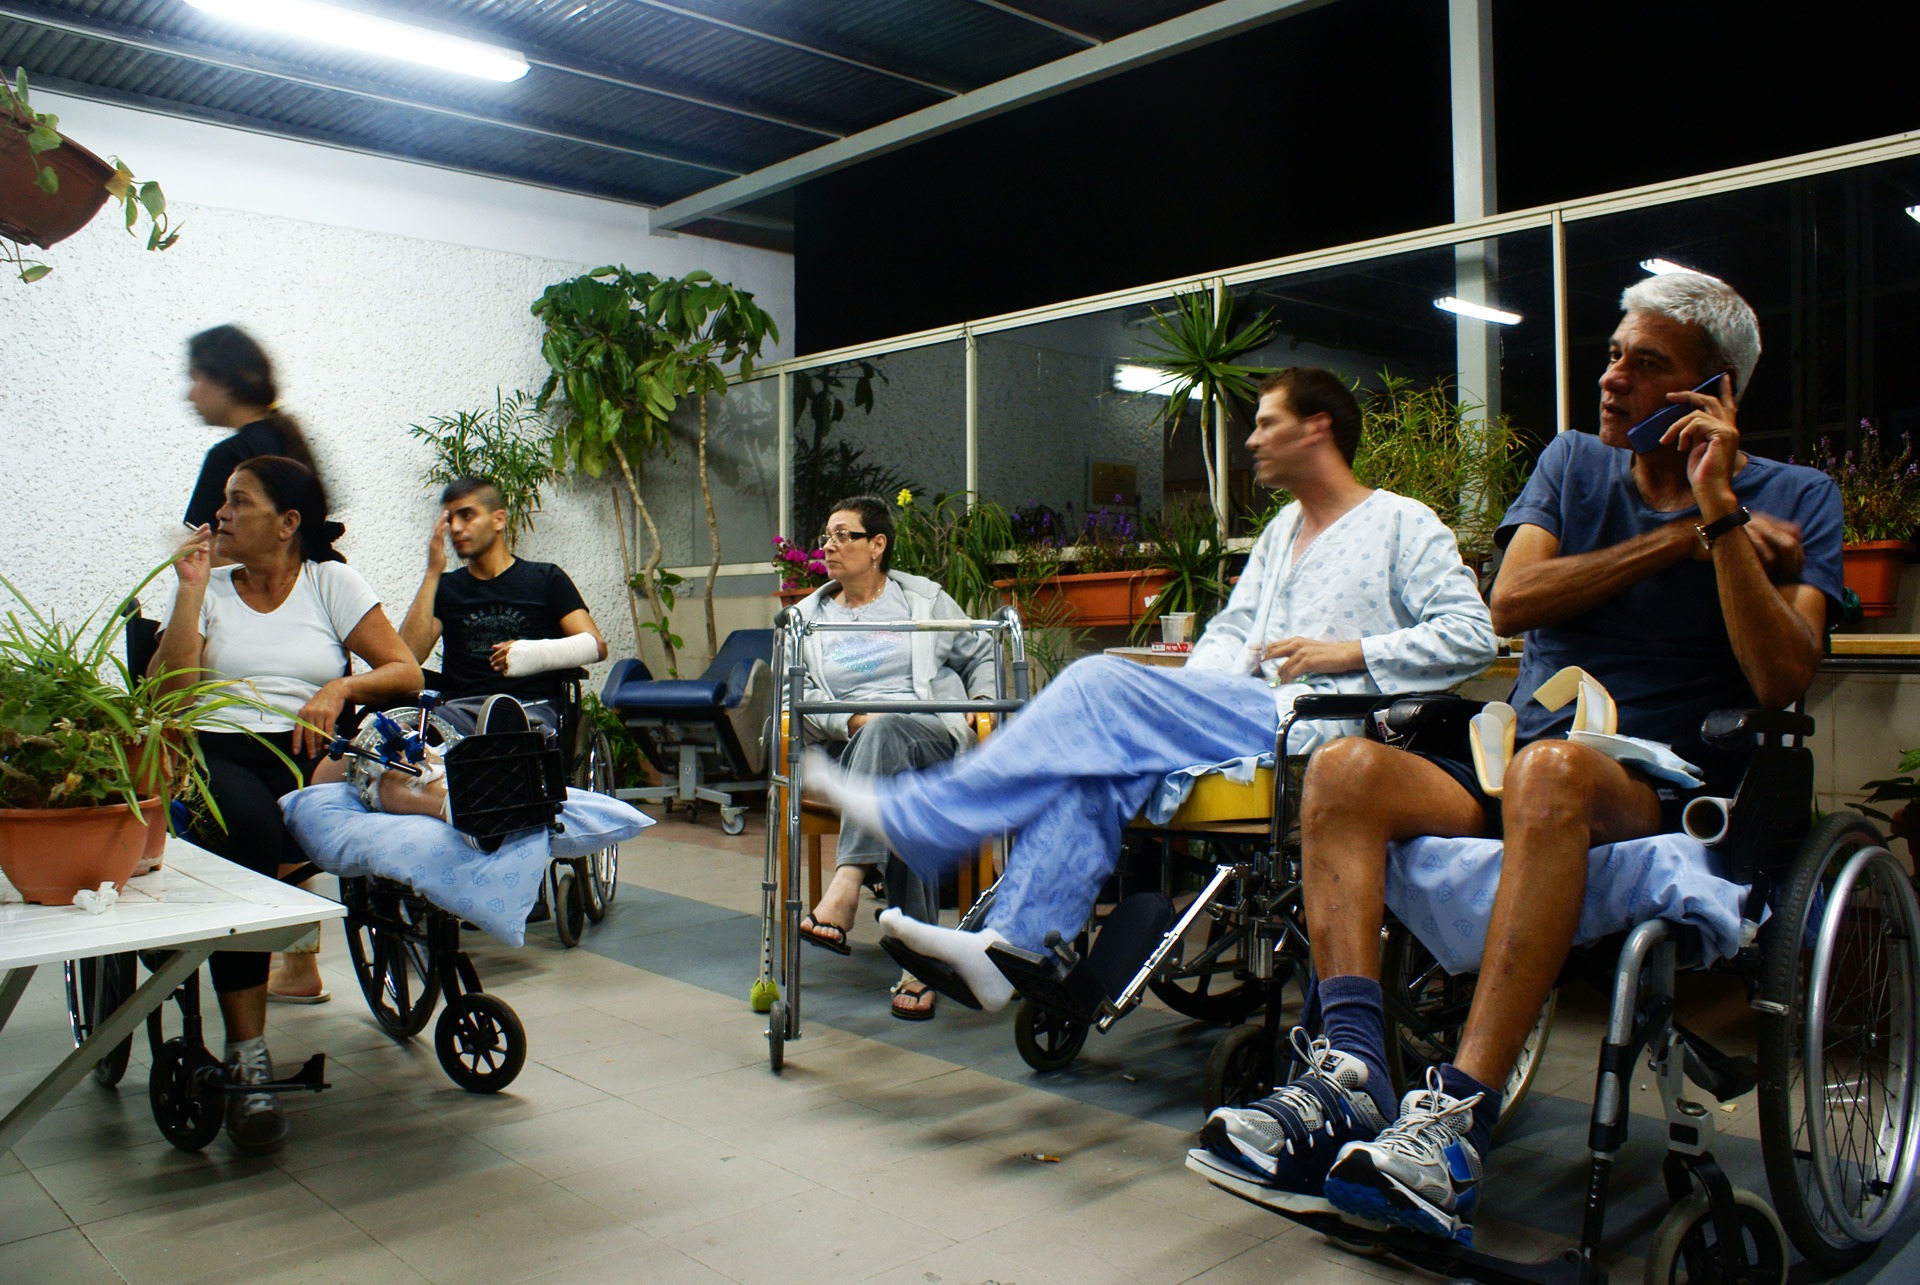
people, vehicle, equipment, wheelchair, rehabilitation, hospital, handicapped, adult, mobility, injury, medical, illness, disabled, patient, healthcare, accessibility, impairment, wheel chair